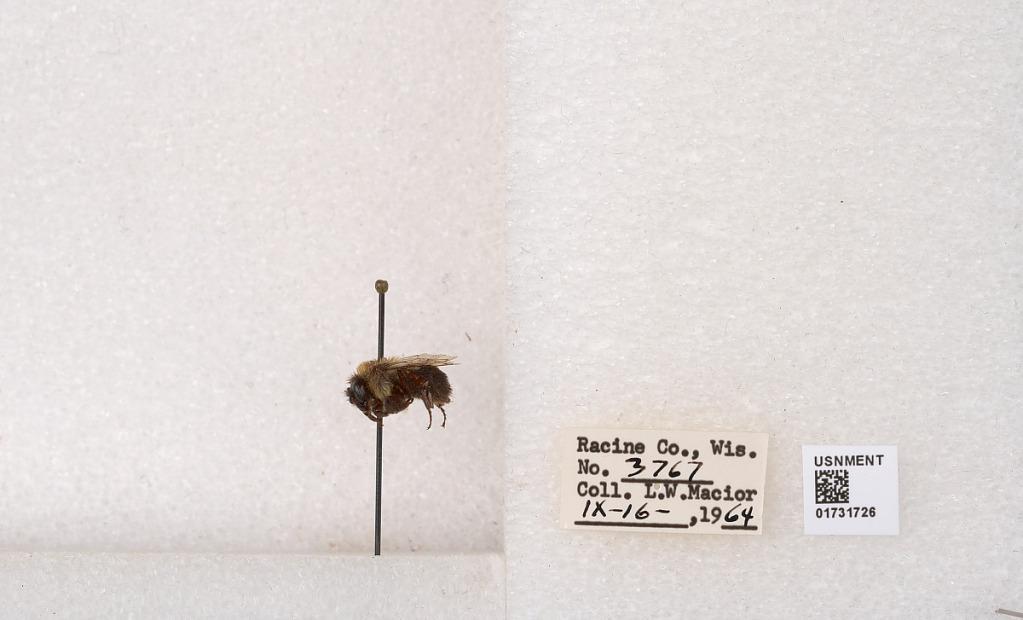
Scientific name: Bombus impatiens Cresson
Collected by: L. Macior
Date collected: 1964-9-16
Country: United States
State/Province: Wisconsin
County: Racine
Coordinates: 42.7299, -87.8123